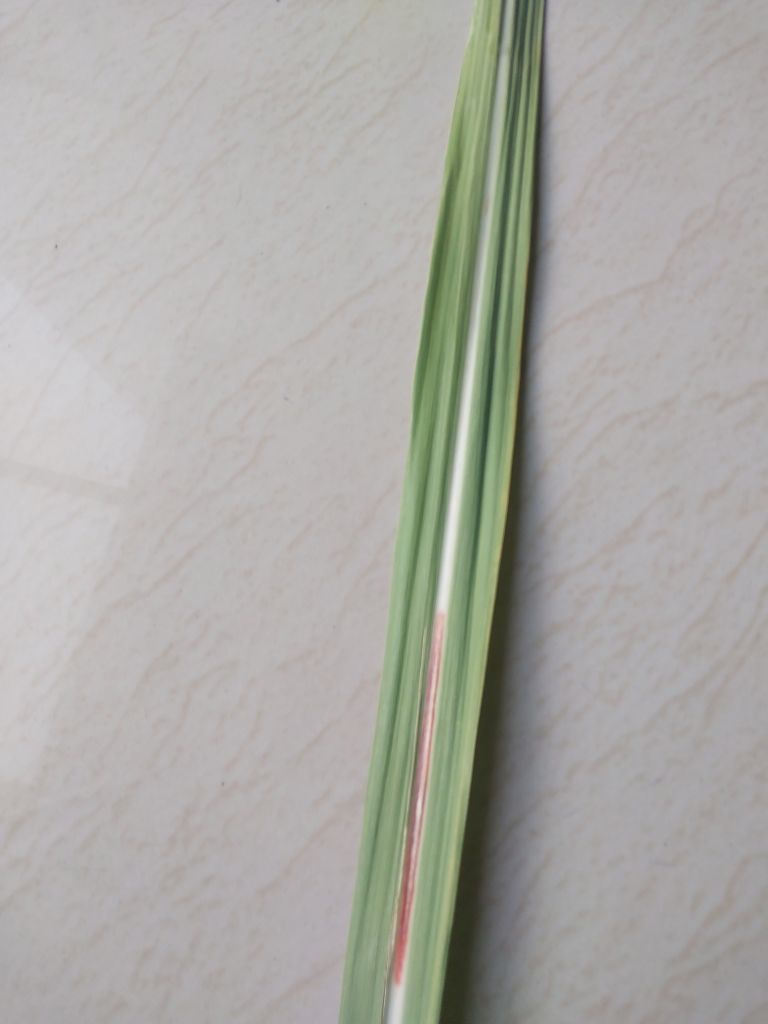
Label: Brown Spot